List of expenses claims in the United Kingdom parliamentary expenses scandal

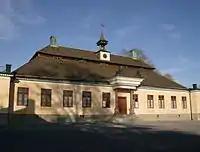
Skogaholm Manor. Peter Viggers claimed compensation for a replica of the manor to be used as a duck house.

In February 2009, "The Mail on Sunday" reported that the Home Secretary, Jacqui Smith, had listed her constituency home in Redditch, Worcestershire as her second home, whilst designating a house she shared with her sister in London as her main home, despite sometimes spending as little as two nights there, allowing her to claim £116,000 in Additional Cost Allowance over several years. A key aspect in the debate was the fact that Smith, as Home Secretary, was eligible for a "grace and favour" home in Westminster, and therefore did not need to claim expenses to live with her sister. After the residents of the house next-door to Smith's sister complained to the Parliamentary Commissioner for Standards, stating that Smith may only stay there for three nights a week, he requested that Smith explain her arrangements.